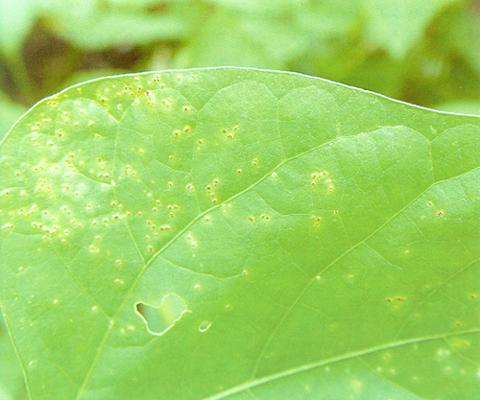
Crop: unknown
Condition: bean_bean_rust